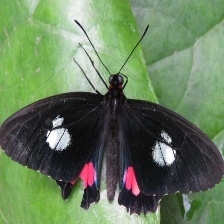
Species: GREEN CELLED CATTLEHEART